WMS Industries

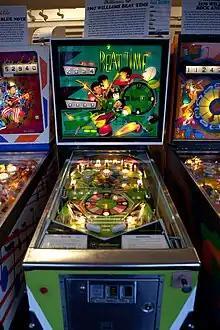
1967 Williams Pinball Game with a Beatles theme, "Beat Time"

Stanford engineering graduate Harry Williams entered the coin-operated amusement industry in 1933 and helped popularize several important pinball innovations such as the tilt mechanism, electrically-powered scoring holes, and the ability to win a free play by achieving a certain score. After working for a succession of companies including Pacific Amusement Manufacturing, Rock-Ola, and Exhibit Supply, he went into business with Lyndon Durant in 1942 under the name United Manufacturing. After a break with Durant, Williams founded the Williams Manufacturing Company in 1943 at 161 West Huron Street in Chicago, Illinois. The first seven products were a fortune-telling machine called "Selector Scope" (1944), two electro-mechanical (EM) games, "Periscope" (1944) and "Liberator" (1944), a novelty called "Zingo" (1944), a pinball conversion called "Flat-Top" (1945), another EM arcade game, "Circus Romance" (1945) and a second pinball conversion called "Laura" (1945). The two pinball conversions (Flat-Top & Laura) were built by purchasing older pinball machines made by other companies and changing artwork and other elements on the playfield. The lack of raw materials during World War II made the manufacture of new machines difficult and expensive. The first all original amusement device made by Williams was a flipperless pinball machine called "Suspense" (1946). During the late 1940s and early 1950s, Williams continued to make pinball machines and the occasional bat-and-ball game. In 1950, Williams produced "Lucky Inning", their first pinball machine to have its bottom flippers facing inward in the modern manner.